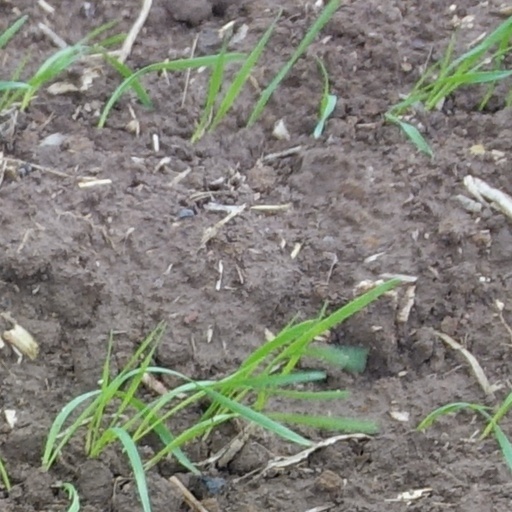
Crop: wheat